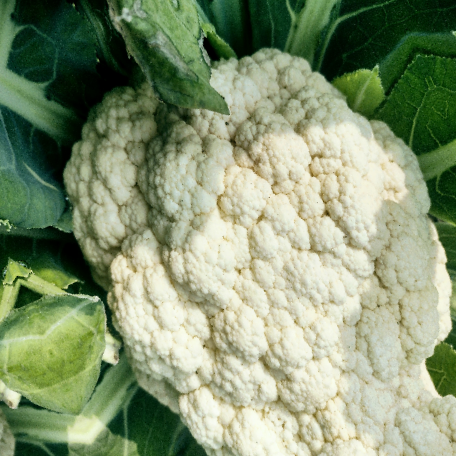
Label: Disease Free